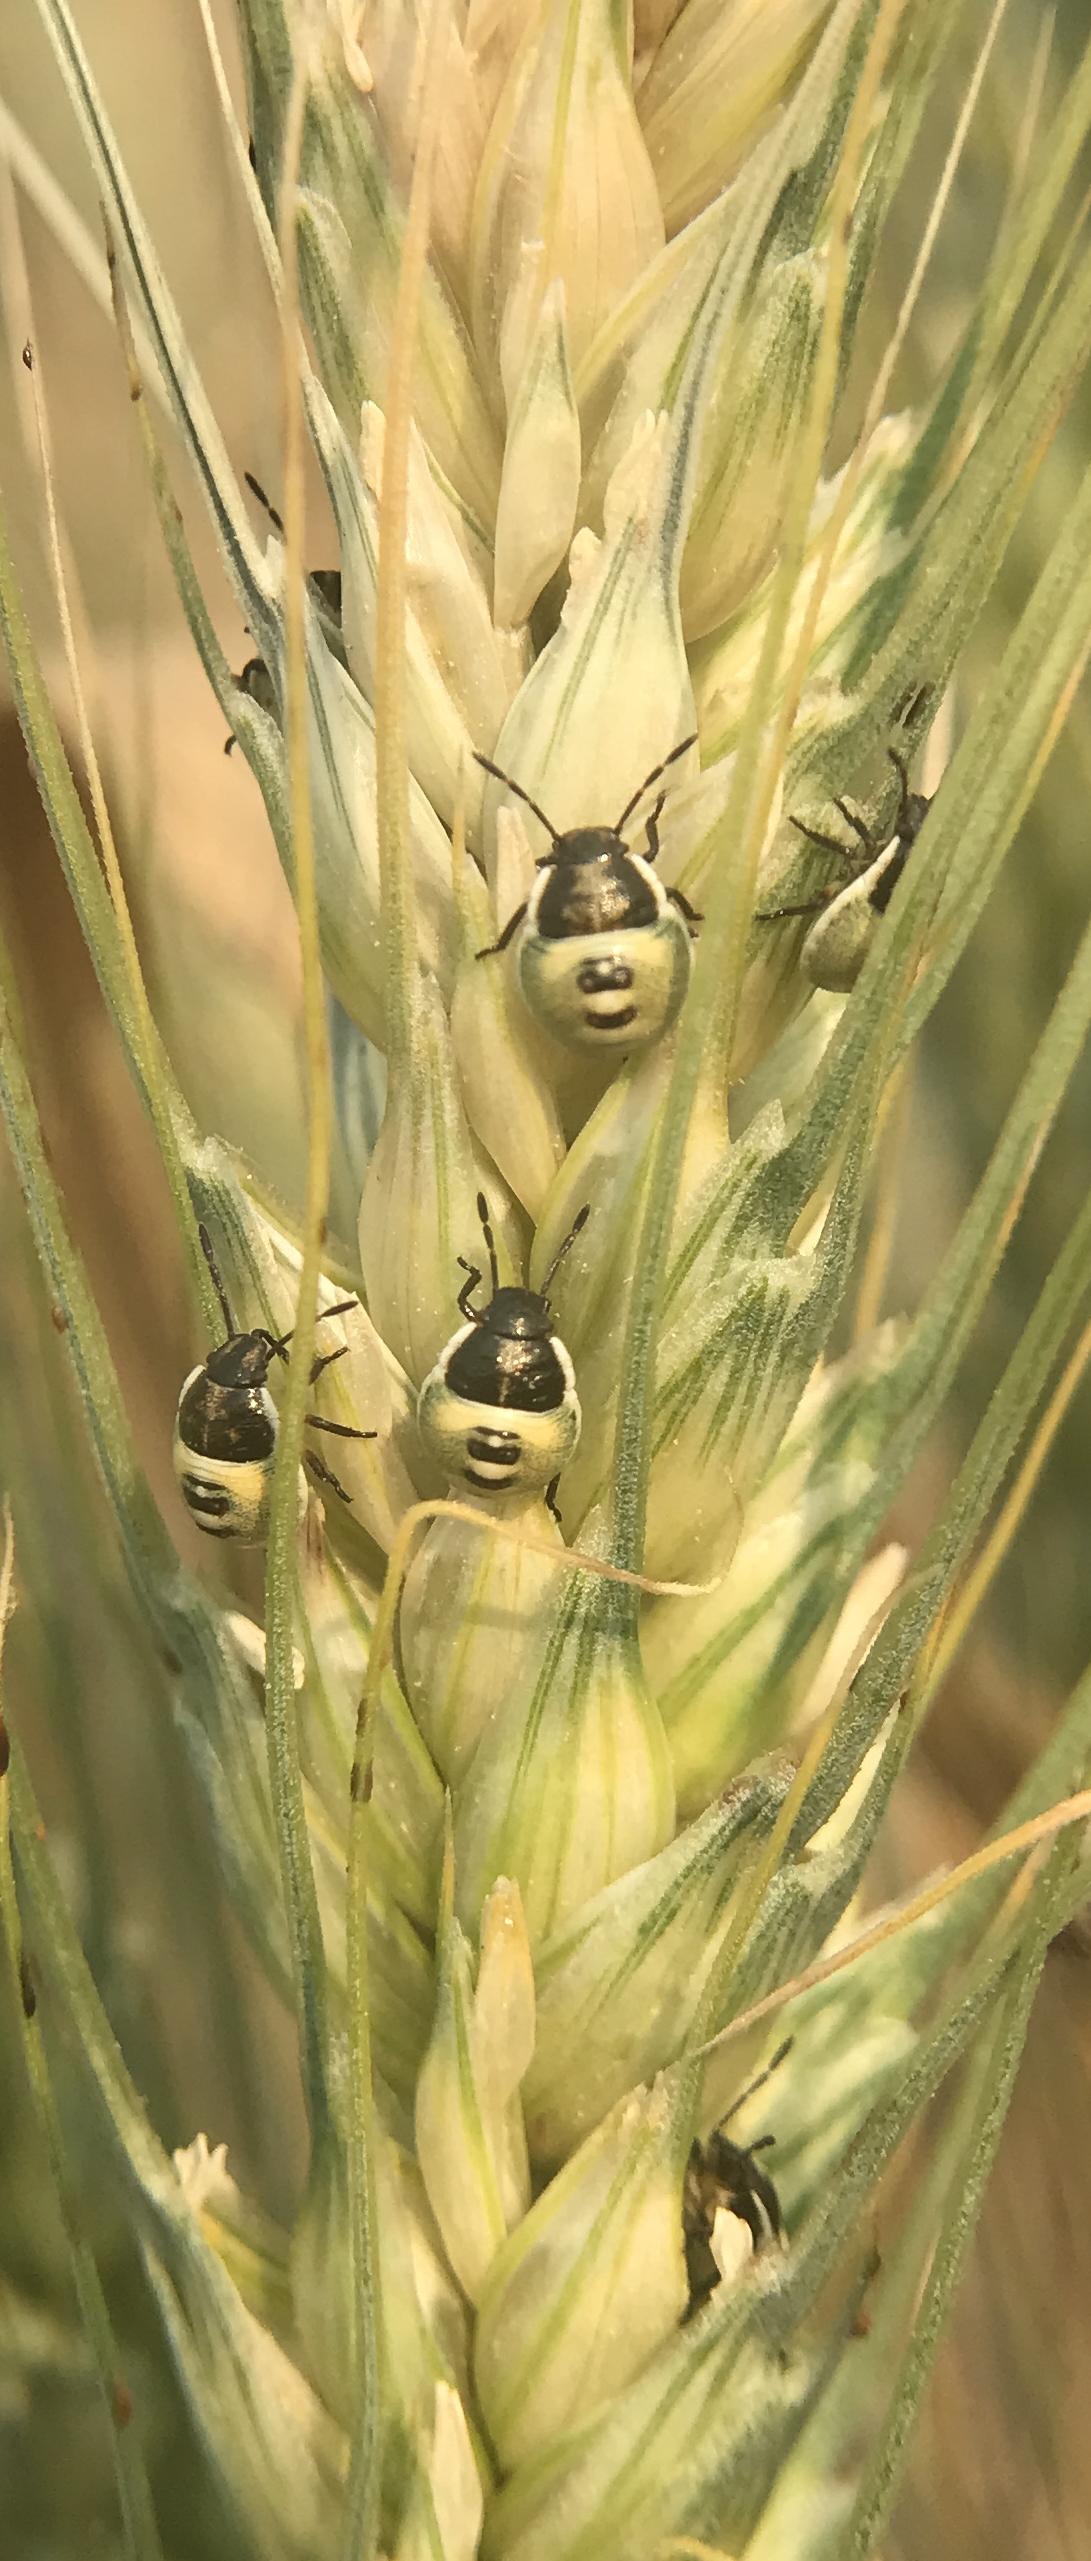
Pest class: stink_bug